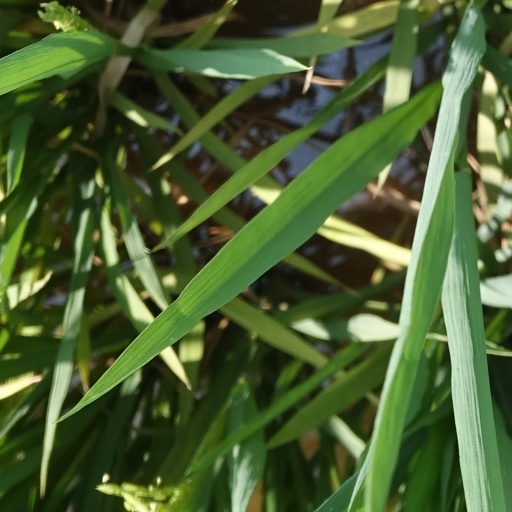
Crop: rice